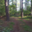
Label: forest